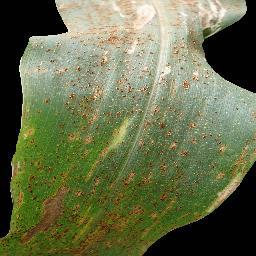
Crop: corn
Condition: (maize)_common_rust